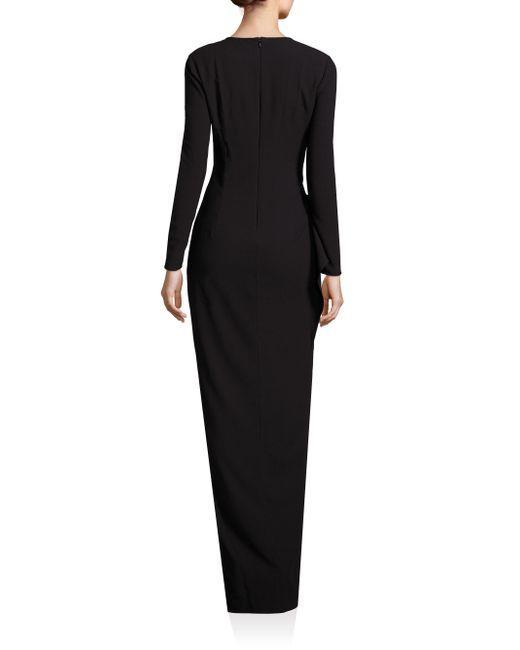
einfaches schwarzes langes Maxi für Frauen